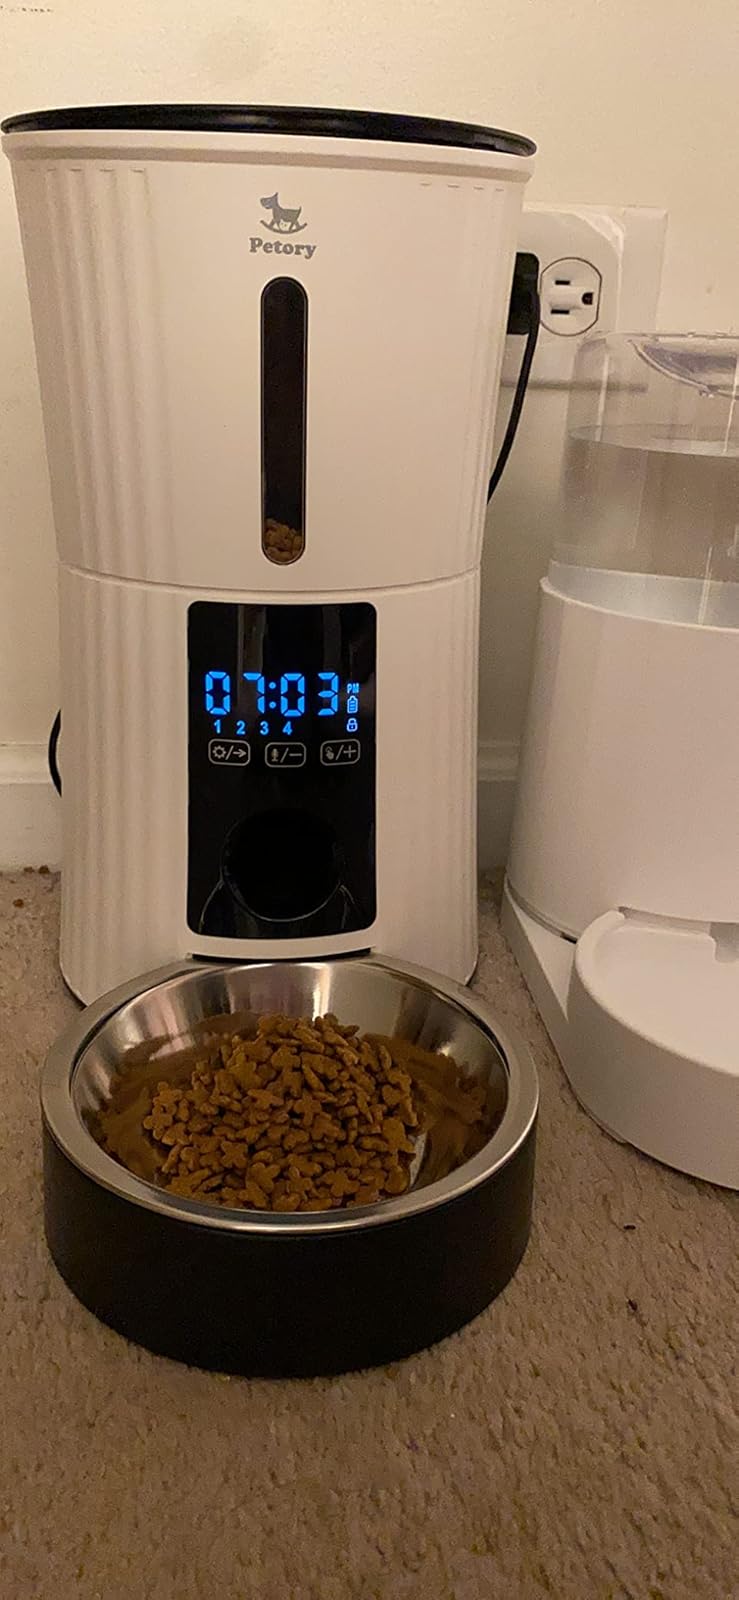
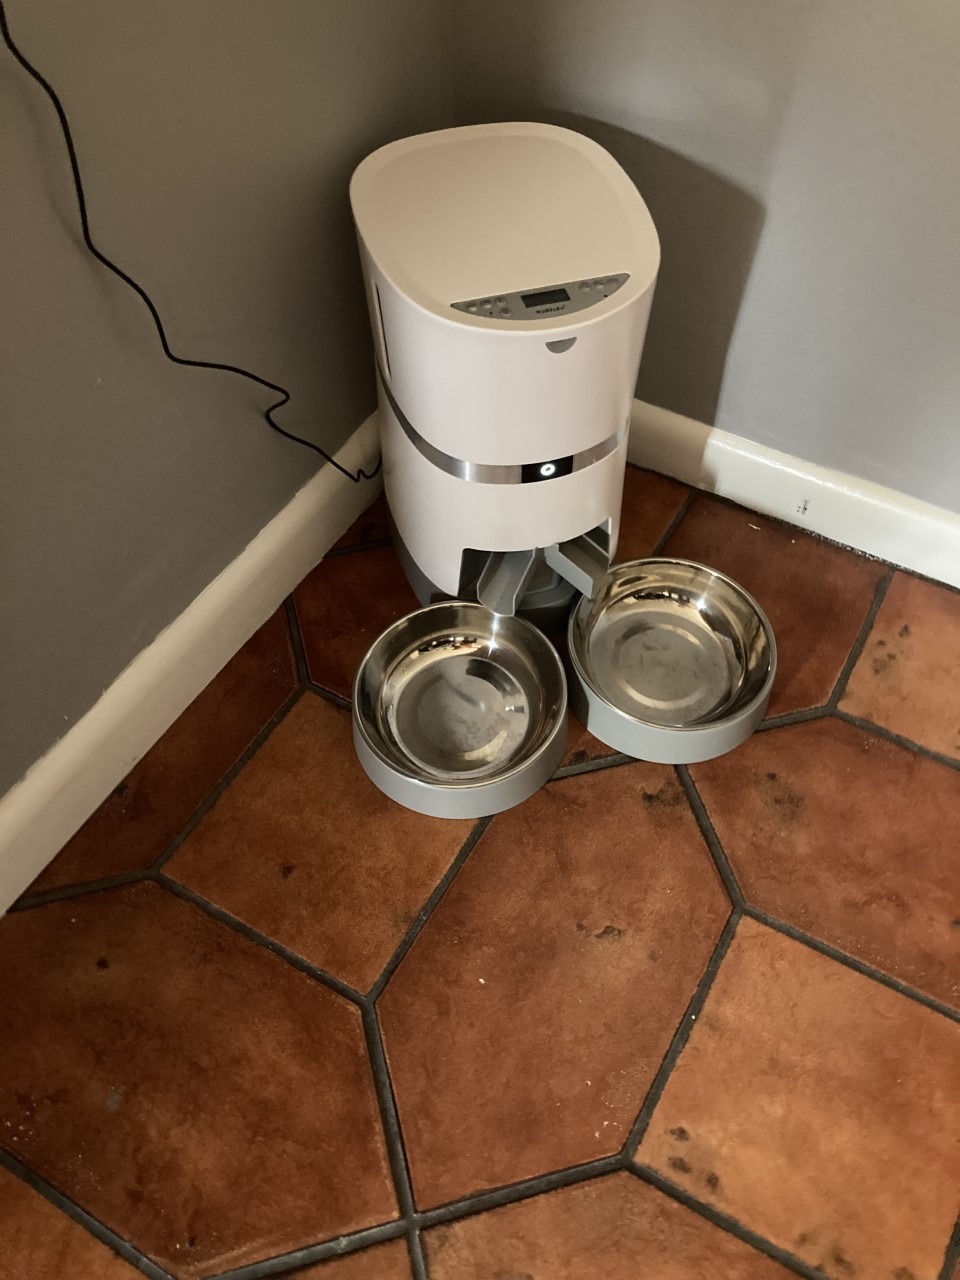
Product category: items_feeder
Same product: no